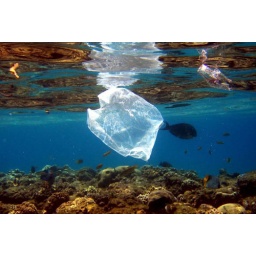
Plastic bag floating in ocean